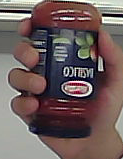
Product: barilla_pomodoro